Ice mélange

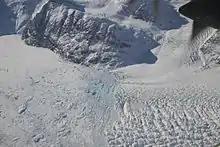
A Mélange of Ice - NASA Earth Observatory

Ice mélange refers to a mixture of sea ice types, icebergs, and snow without a clearly defined floe that forms from shearing and fracture at the ice front. Ice mélange is commonly the result of an ice calving event where ice breaks off the edge of a glacier. Ice mélange affects many of the Earth's processes including glacier calving, ocean wave generation and frequency, generation of seismic waves, atmosphere and ocean interactions, and tidewater glacier systems. Ice mélange is possibly the largest granular material on Earth, and is quasi-2-dimensional.